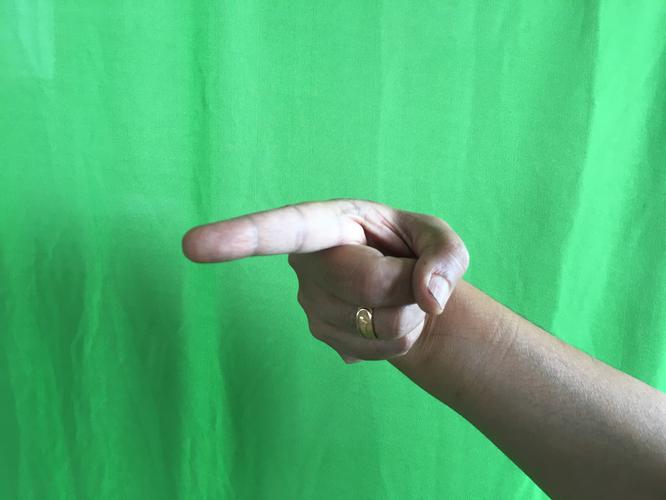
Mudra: Suchi
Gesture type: single_hand